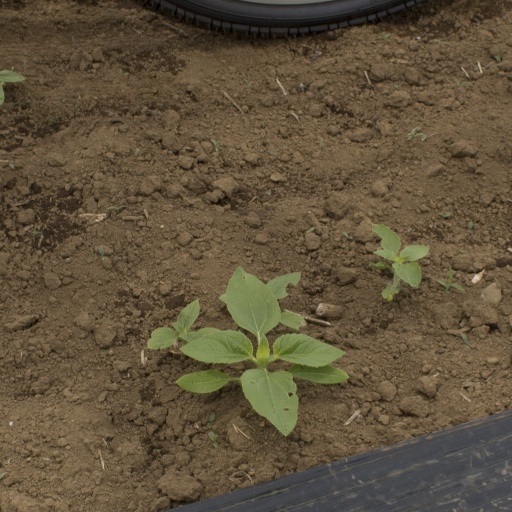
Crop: Jerusalem artichoke